Sport in Zimbabwe

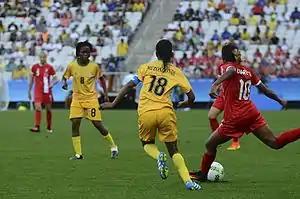
Zimbabwe women's national football team at the 2016 Olympic Games

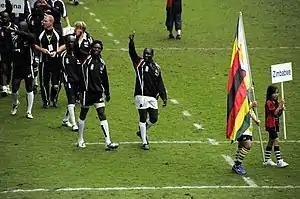
Zimbabwe Sevens Rugby Team at the 2009 Hong Kong Sevens

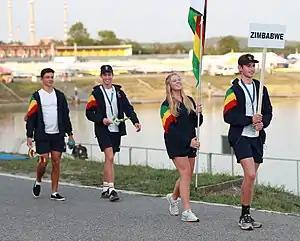
Zimbabwe at 2018 World Rowing Junior Championships

Sport in Zimbabwe has a long tradition and has produced many world recognized sports names and personalities. Football is the most popular sport, although rugby union, cricket, tennis, golf, and netball also have a following, traditionally among the middle class and the white minority. Field hockey is also played widely.